Helena Christensen

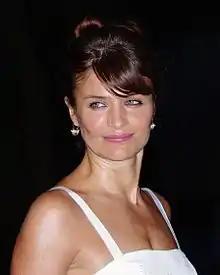
Christensen in 2012

Helena Christensen (born 25 December 1968) is a Danish fashion model. She is a former Victoria's Secret Angel, co-founder and original creative director for "Nylon" magazine, and she is a supporter of funding for breast cancer organizations and other philanthropic charities.